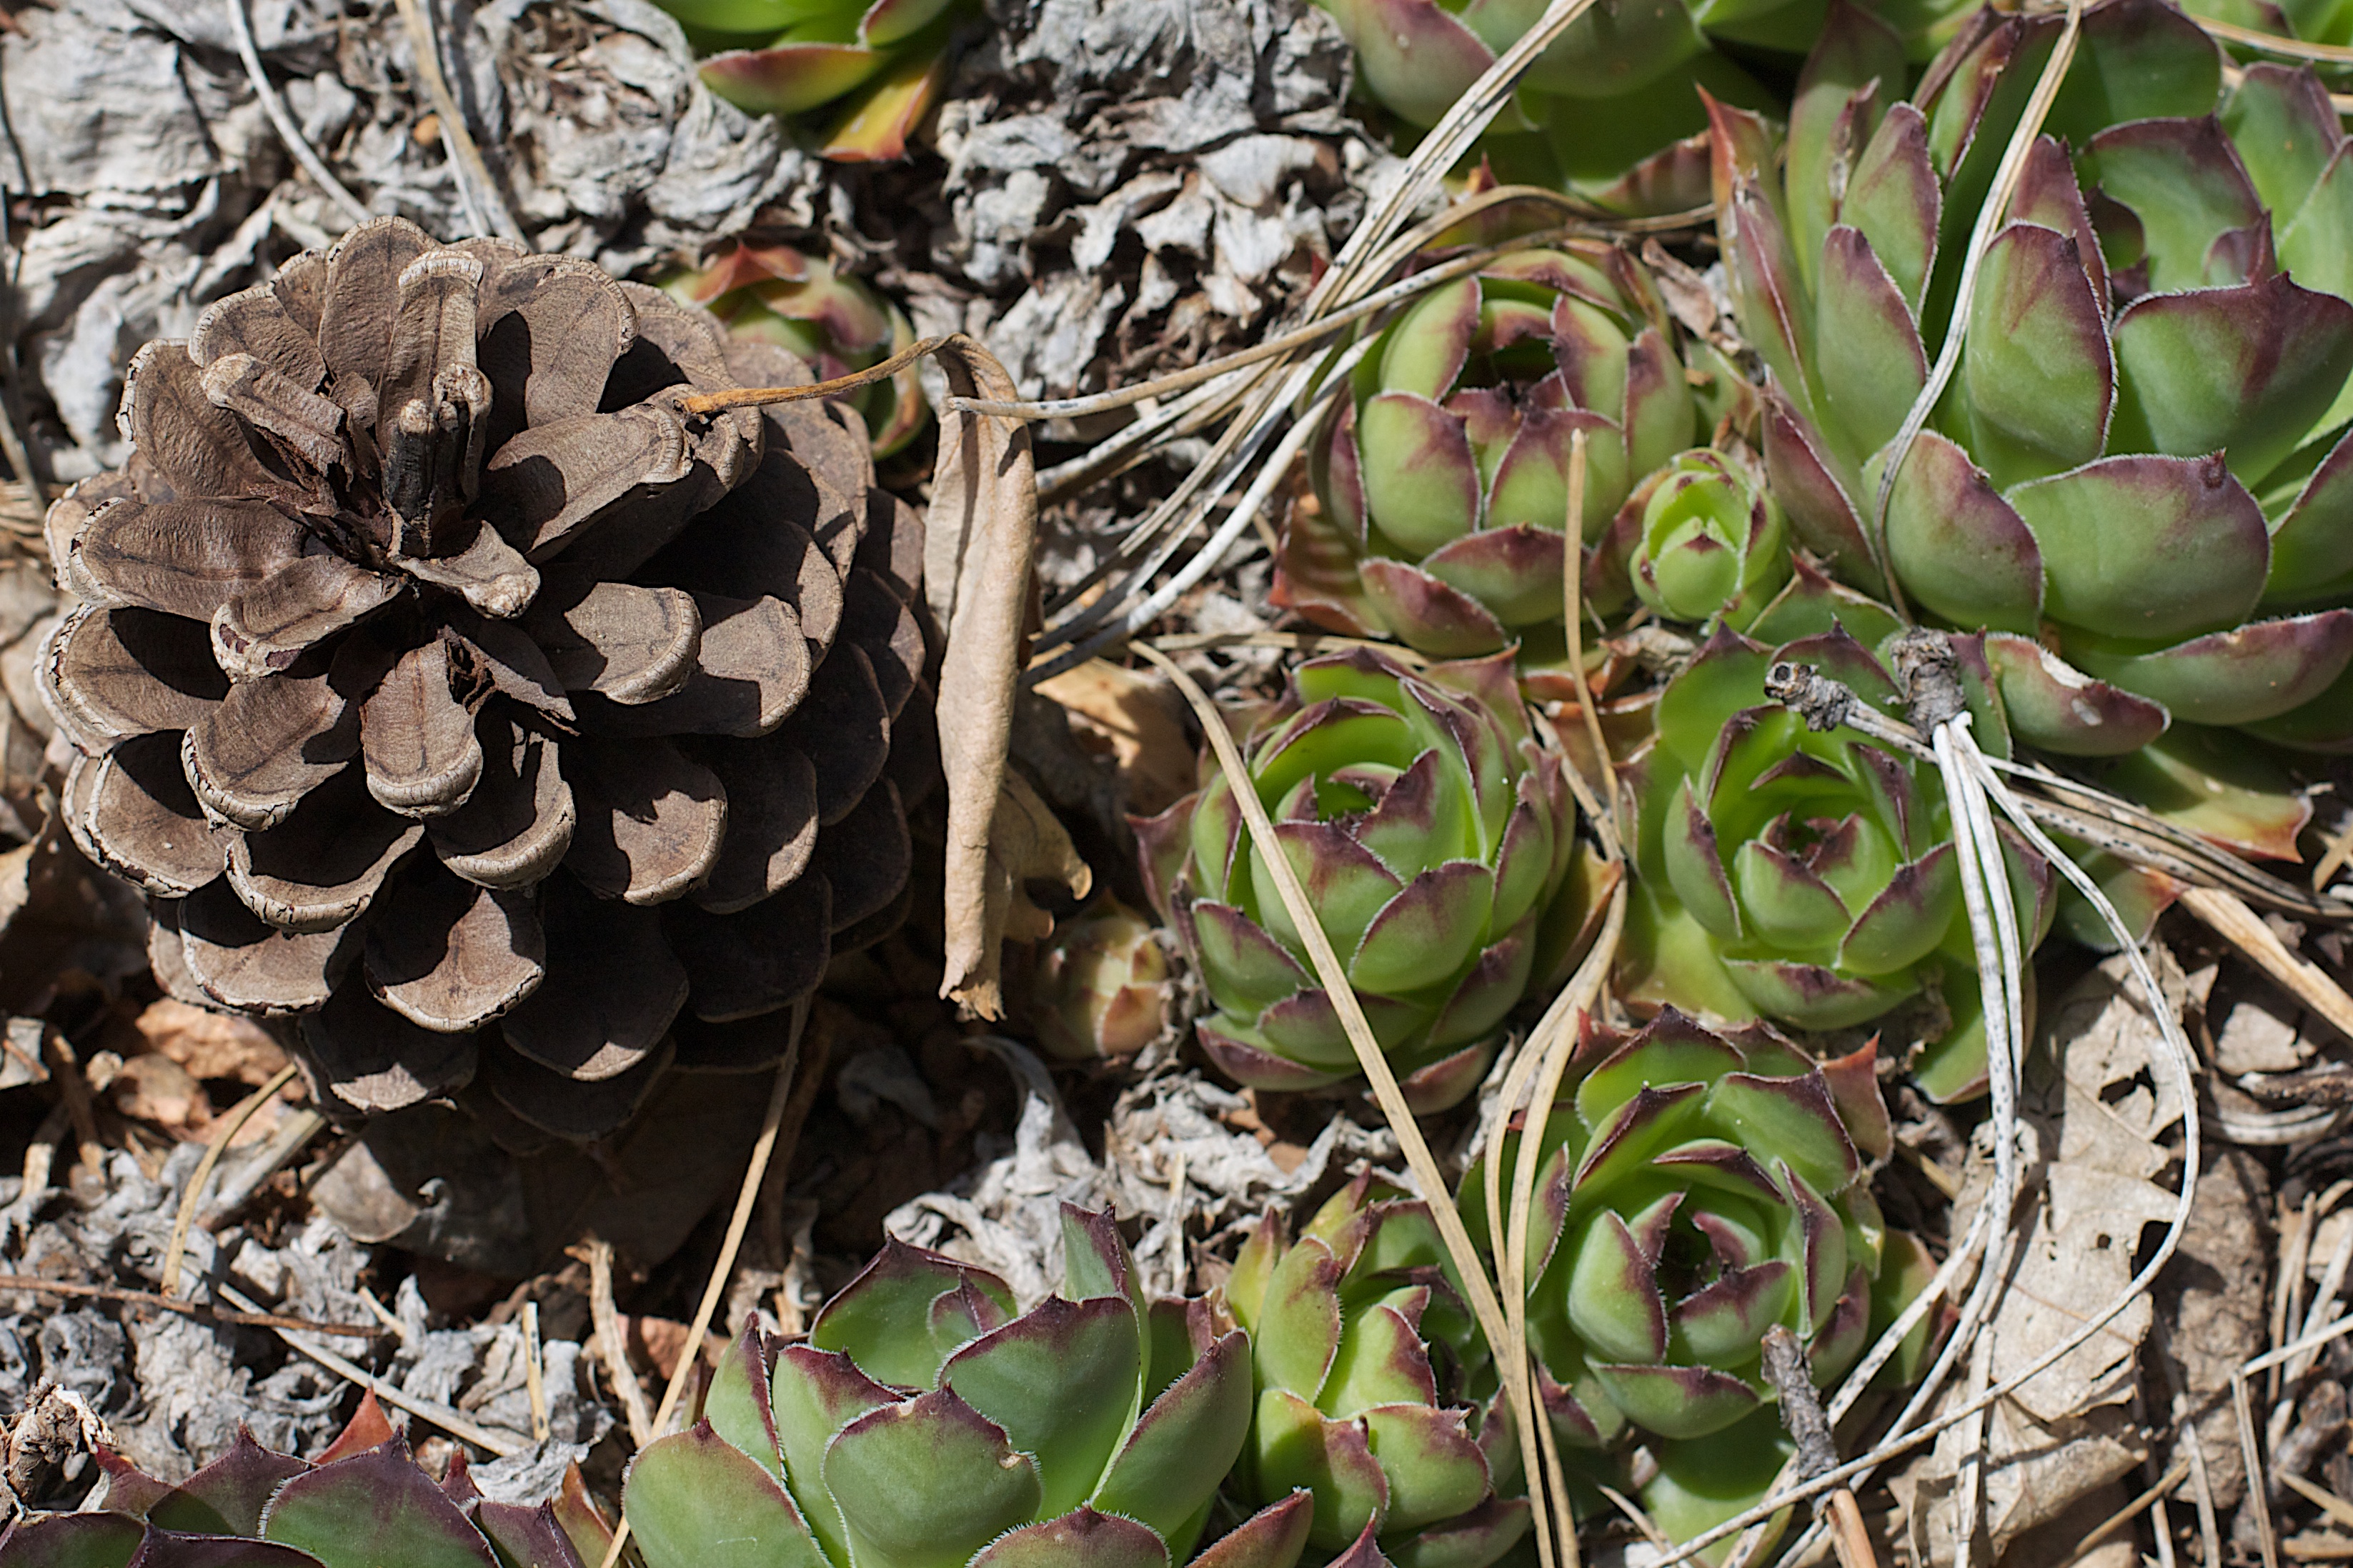
tree, branch, plant, leaf, flower, botany, flora, flowering plant, land plant